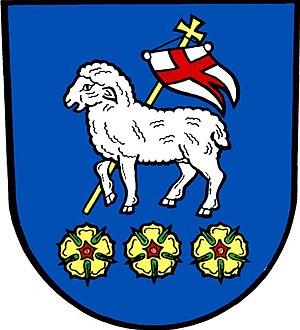
Stěbořice est une commune du district d'Opava, dans la région de Moravie-Silésie, en République tchèque. Sa population s'élevait à 672 habitants en 2017.